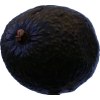
Label: black_avocado